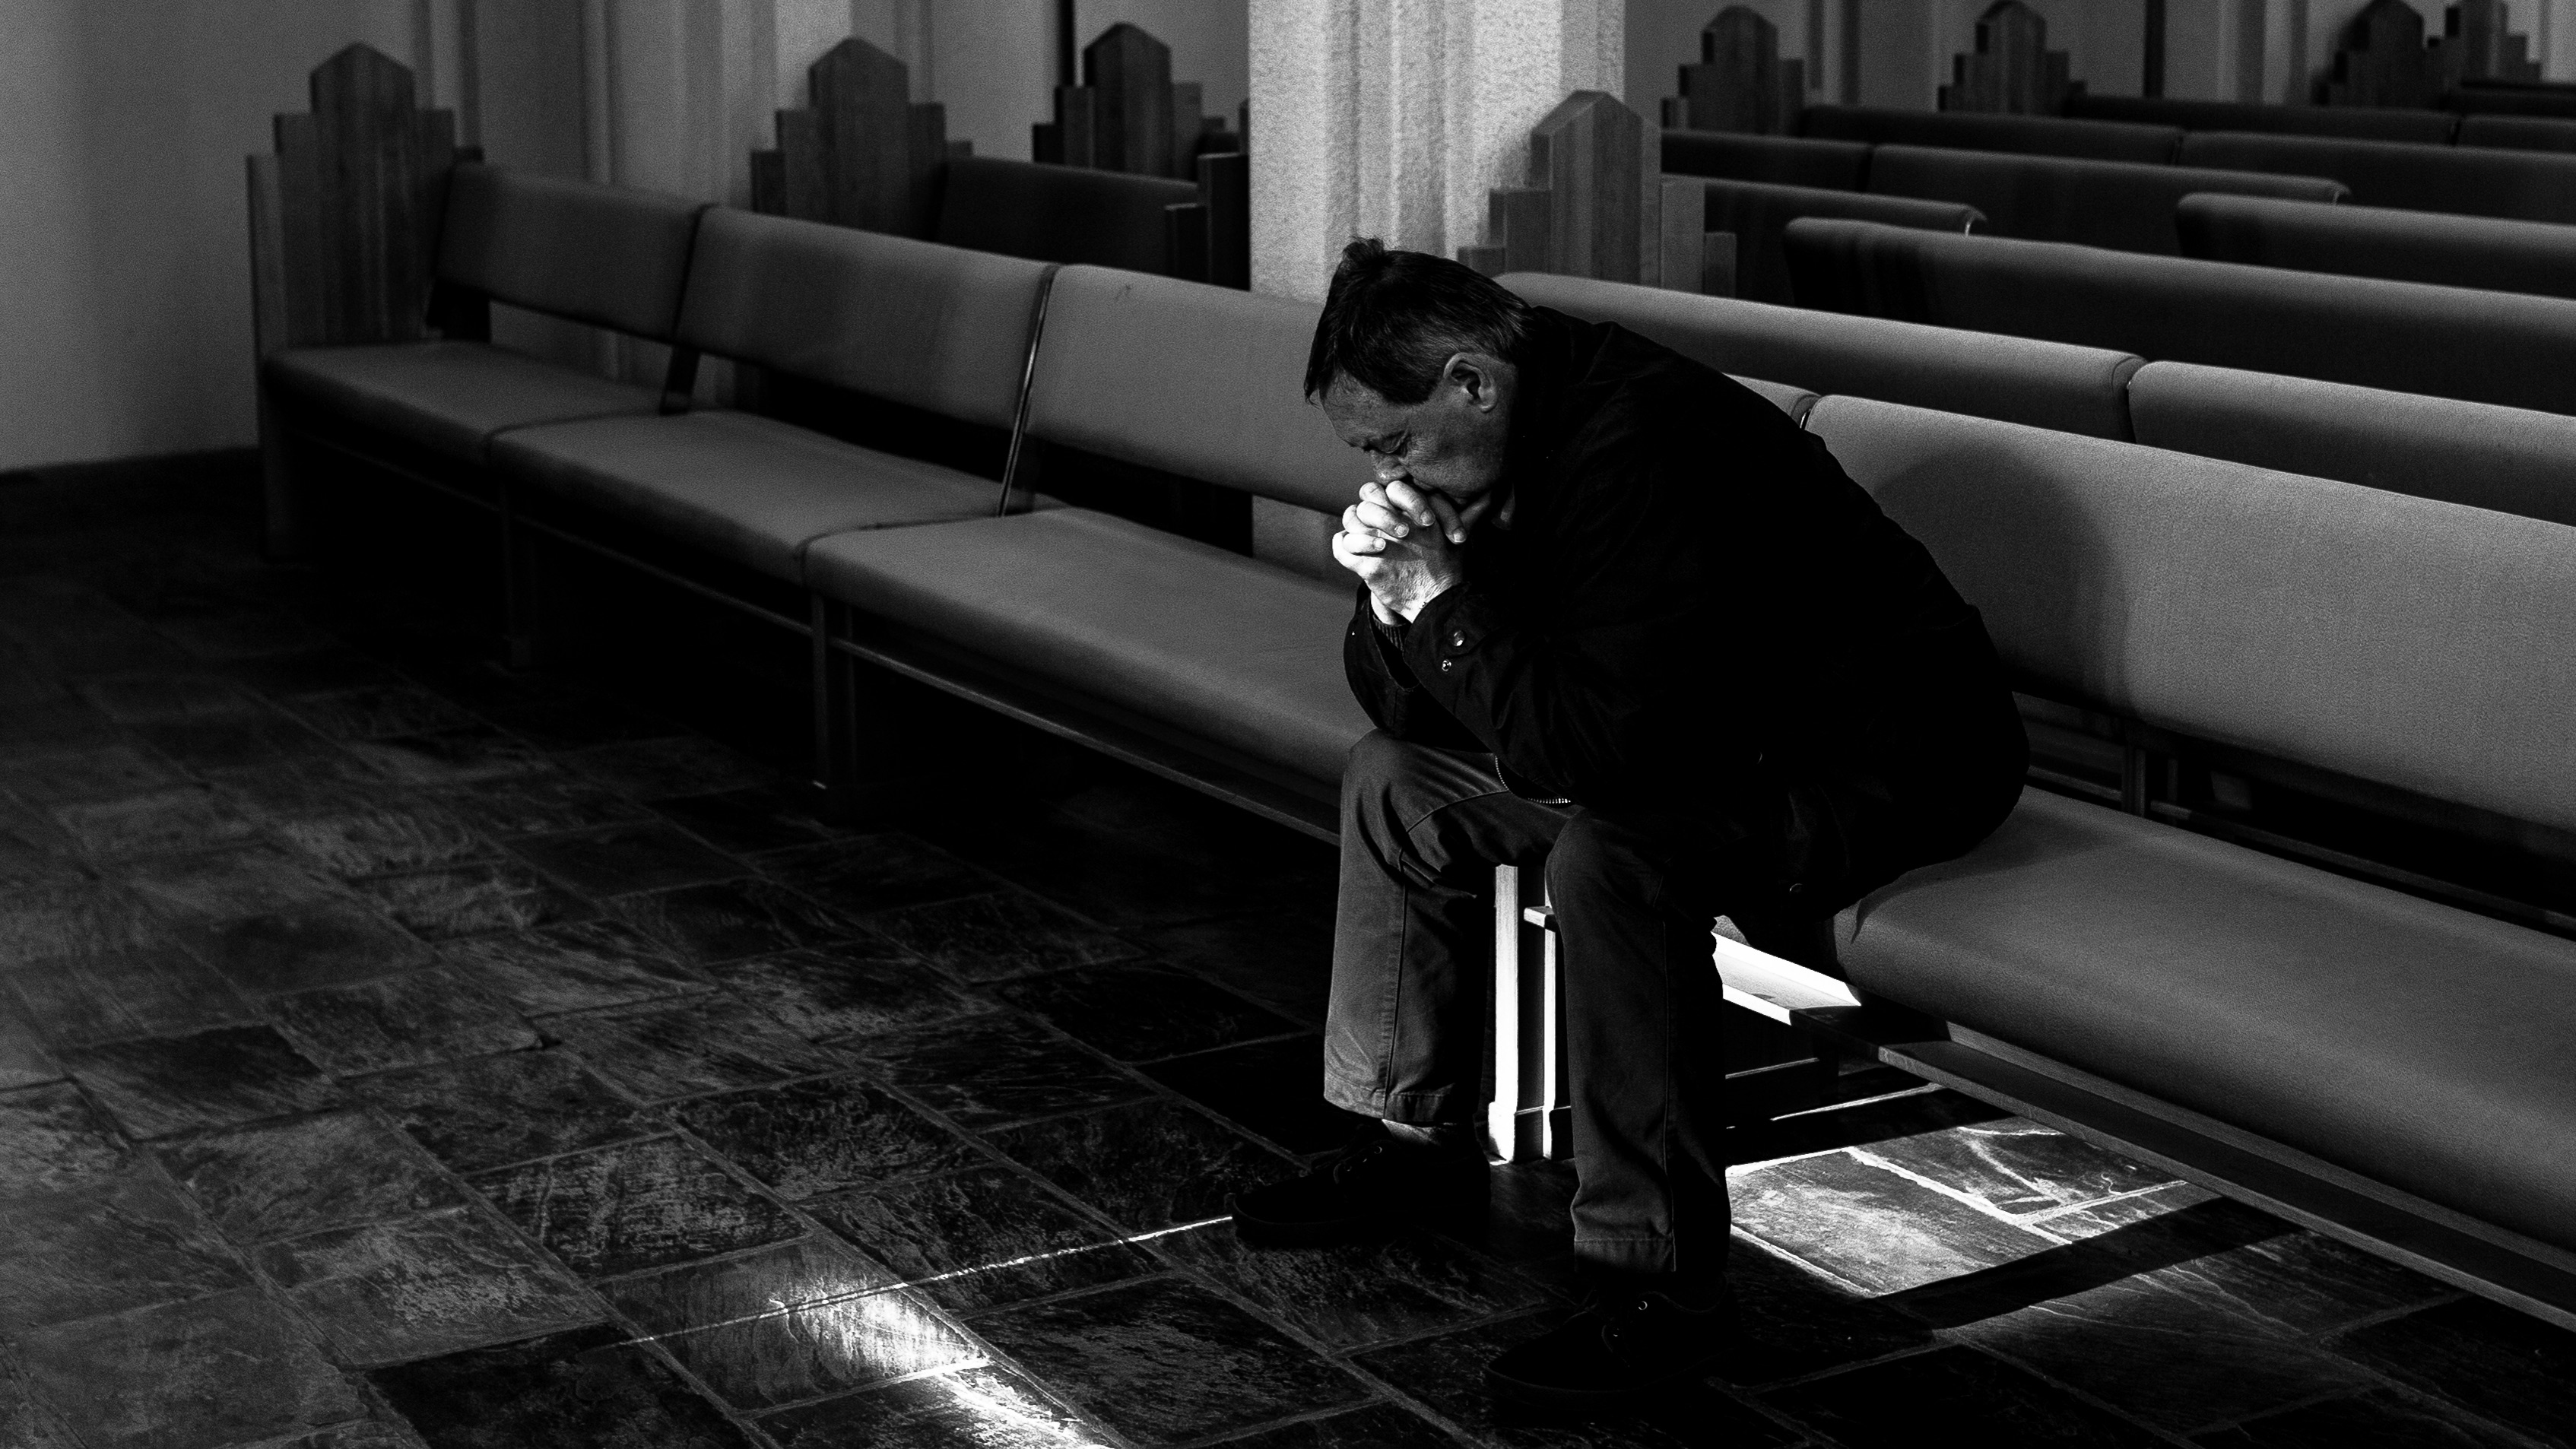
light, black and white, white, photography, darkness, black, monochrome, interior design, image, shape, screenshot, monochrome photography, film noir, human positions